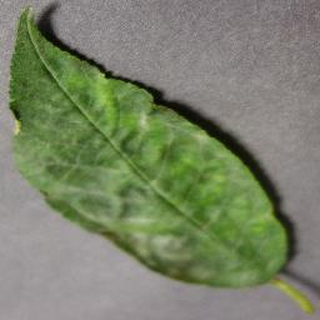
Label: cherry_powdery_mildew